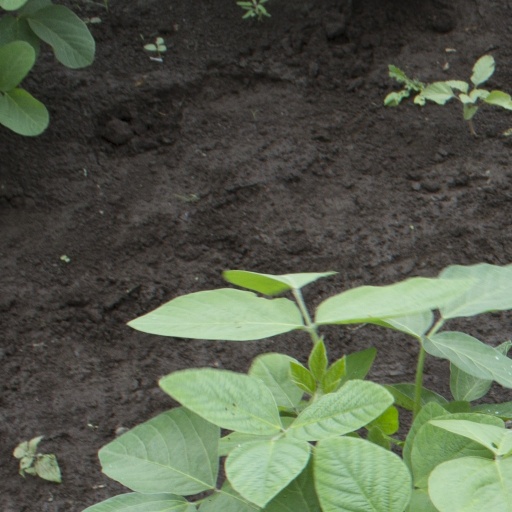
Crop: soybean